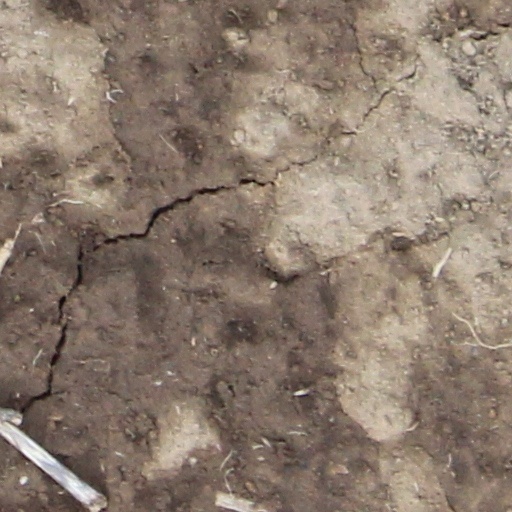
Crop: wheat